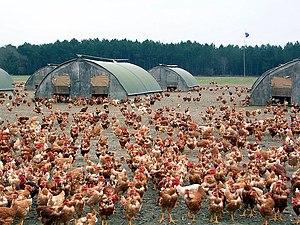
Elevage de volailles des Landes, à Benquet
Les volailles des Landes sont l'un des fleurons de l'élevage et de la gastronomie en Aquitaine et en Gascogne.
Une volaille est un oiseau domestique, appartenant généralement aux gallinacés ou aux palmipèdes, élevé pour sa chair, ses œufs, ses plumes. L'échelle d'élevage des volailles va de l'intensif industriel spécialisé pouvant regrouper des centaines de milliers d'individu à l'élevage paysan, fermier ou familial des quelques oiseaux rustiques.
Label rouge est une marque commerciale de l'Union européenne classifiée en France comme label de qualité. Cette marque de certification collective a sa raison d'être dans une volonté d'identification de transformations agroalimentaires dont les conditions de production et de transformation se situent à un niveau plus élevé que celles rencontrées habituellement.
Benquet est une commune du Sud-Ouest de la France, située dans le département des Landes.
La cuisine occitane est une cuisine diversifiée qui a des traits caractéristiques de la cuisine méditerranéenne, mais se différencie des cuisines catalane et italienne. En raison de la taille de l'Occitanie et la grande variété de ses terroirs, allant des Pyrénées aux Alpes, de la côte méditerranéenne au Massif central qu'elle englobe majoritairement, c'est une cuisine très variée mais, au-delà de la traditionnelle partition entre l'usage de la graisse de canard au sud ouest et de l'huile d'olive au sud-est, il existe un certain nombre de traits communs à l'ensemble de ce territoire et l'opposant parfois nettement au reste de la France.